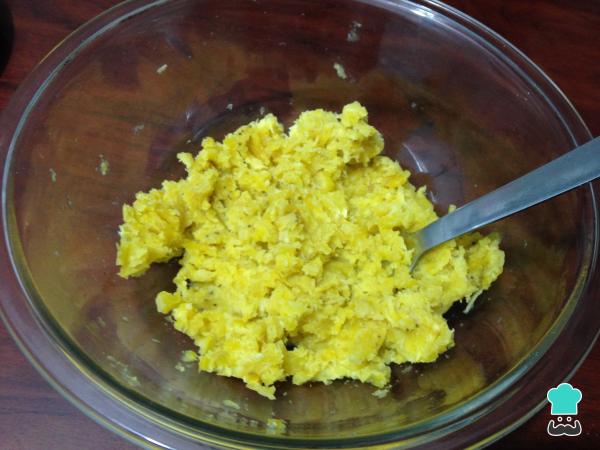
Al sacarlos del agua, retira la cáscara con mucho cuidado de no quemarte. Déjalos en un bol para aplastarlos con un tenedor hasta hacerlos puré.